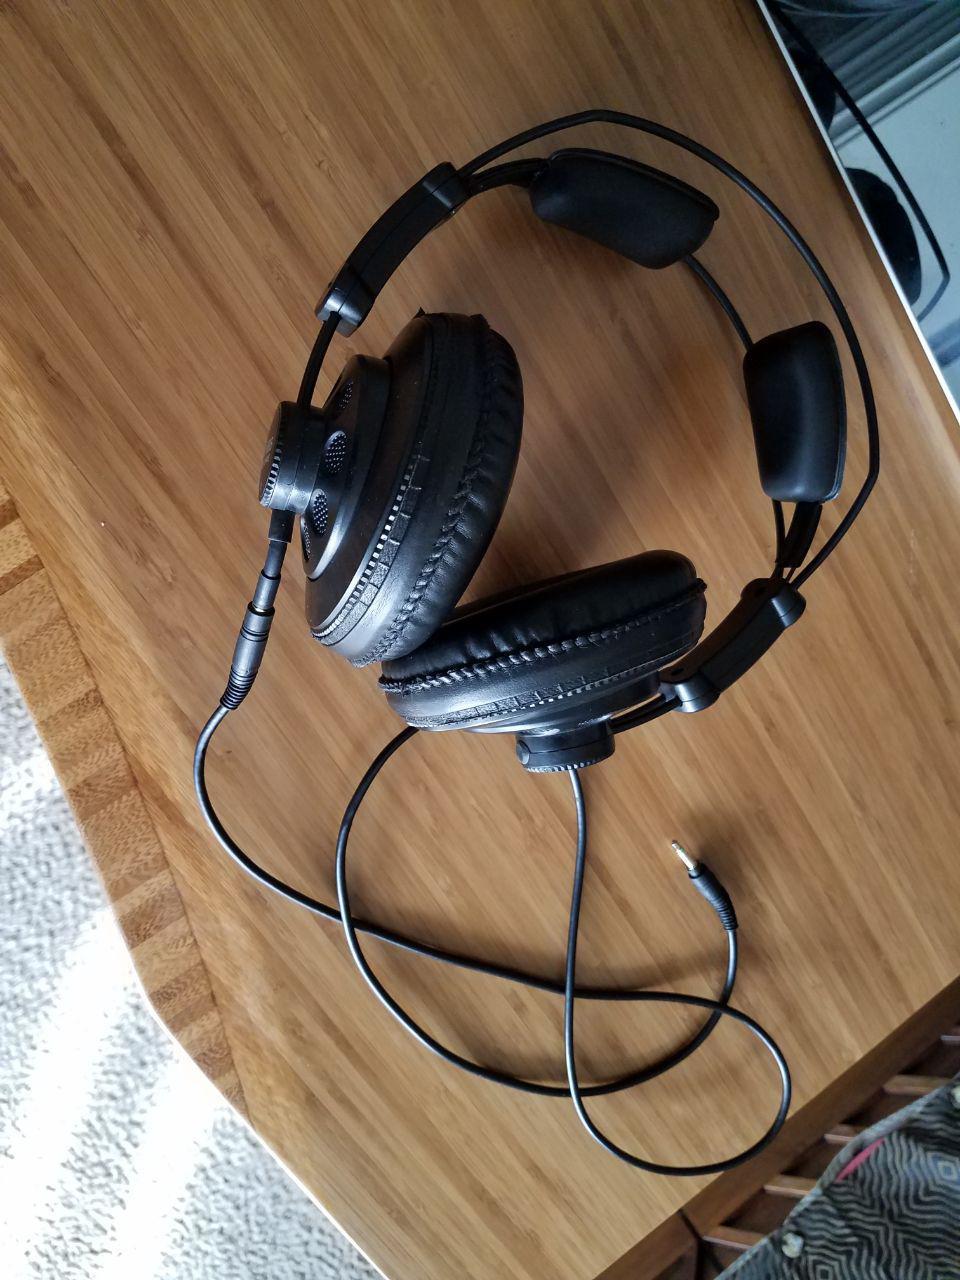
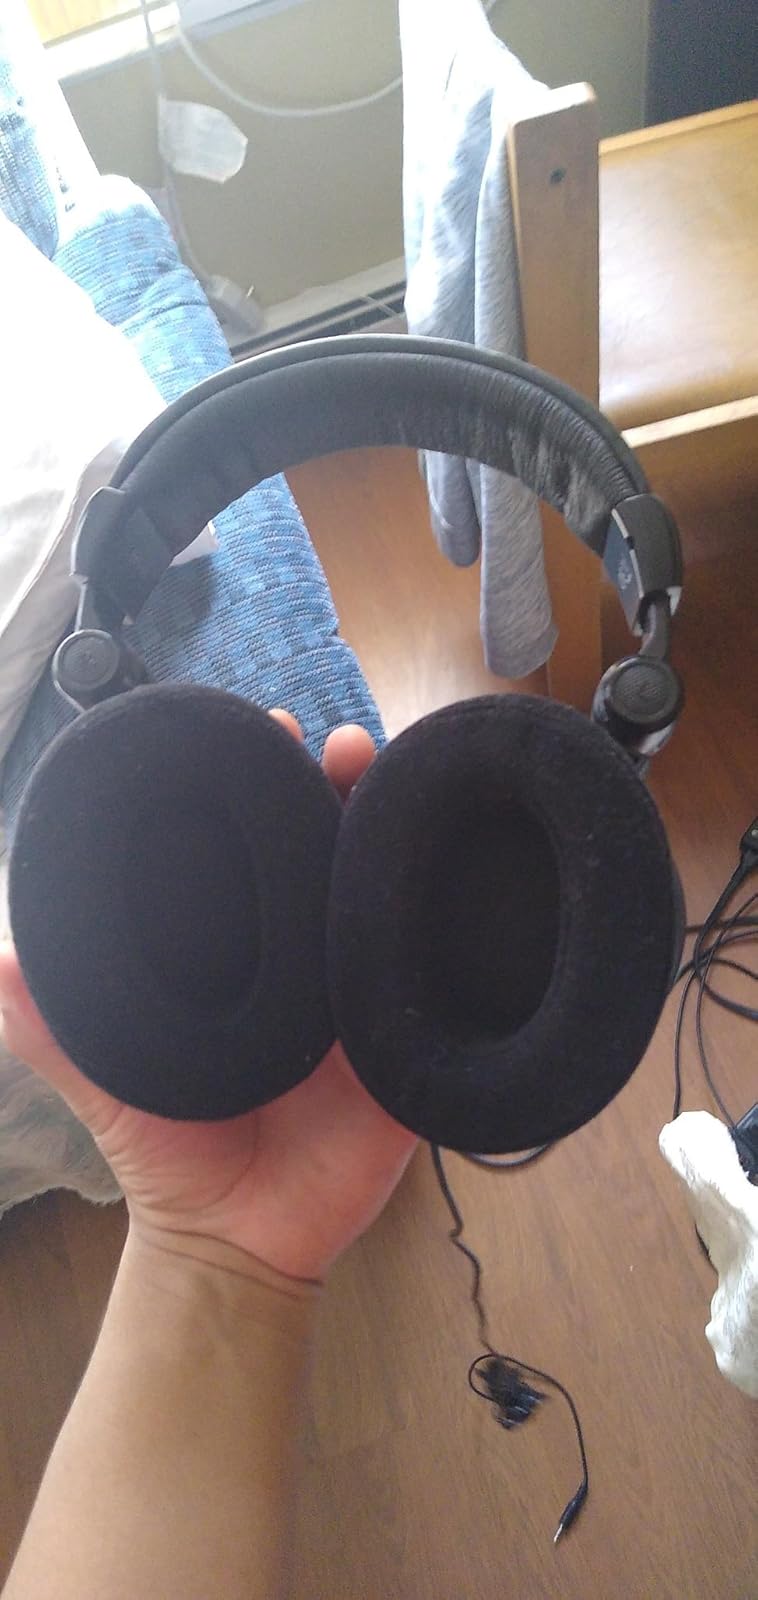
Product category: headphones
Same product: no